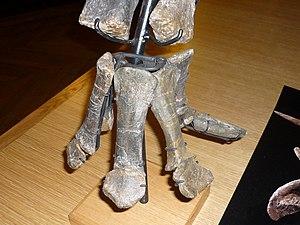
Patte antérieure de Suuwassea emiliae, Institut de paléontologie humaine, Paris, France